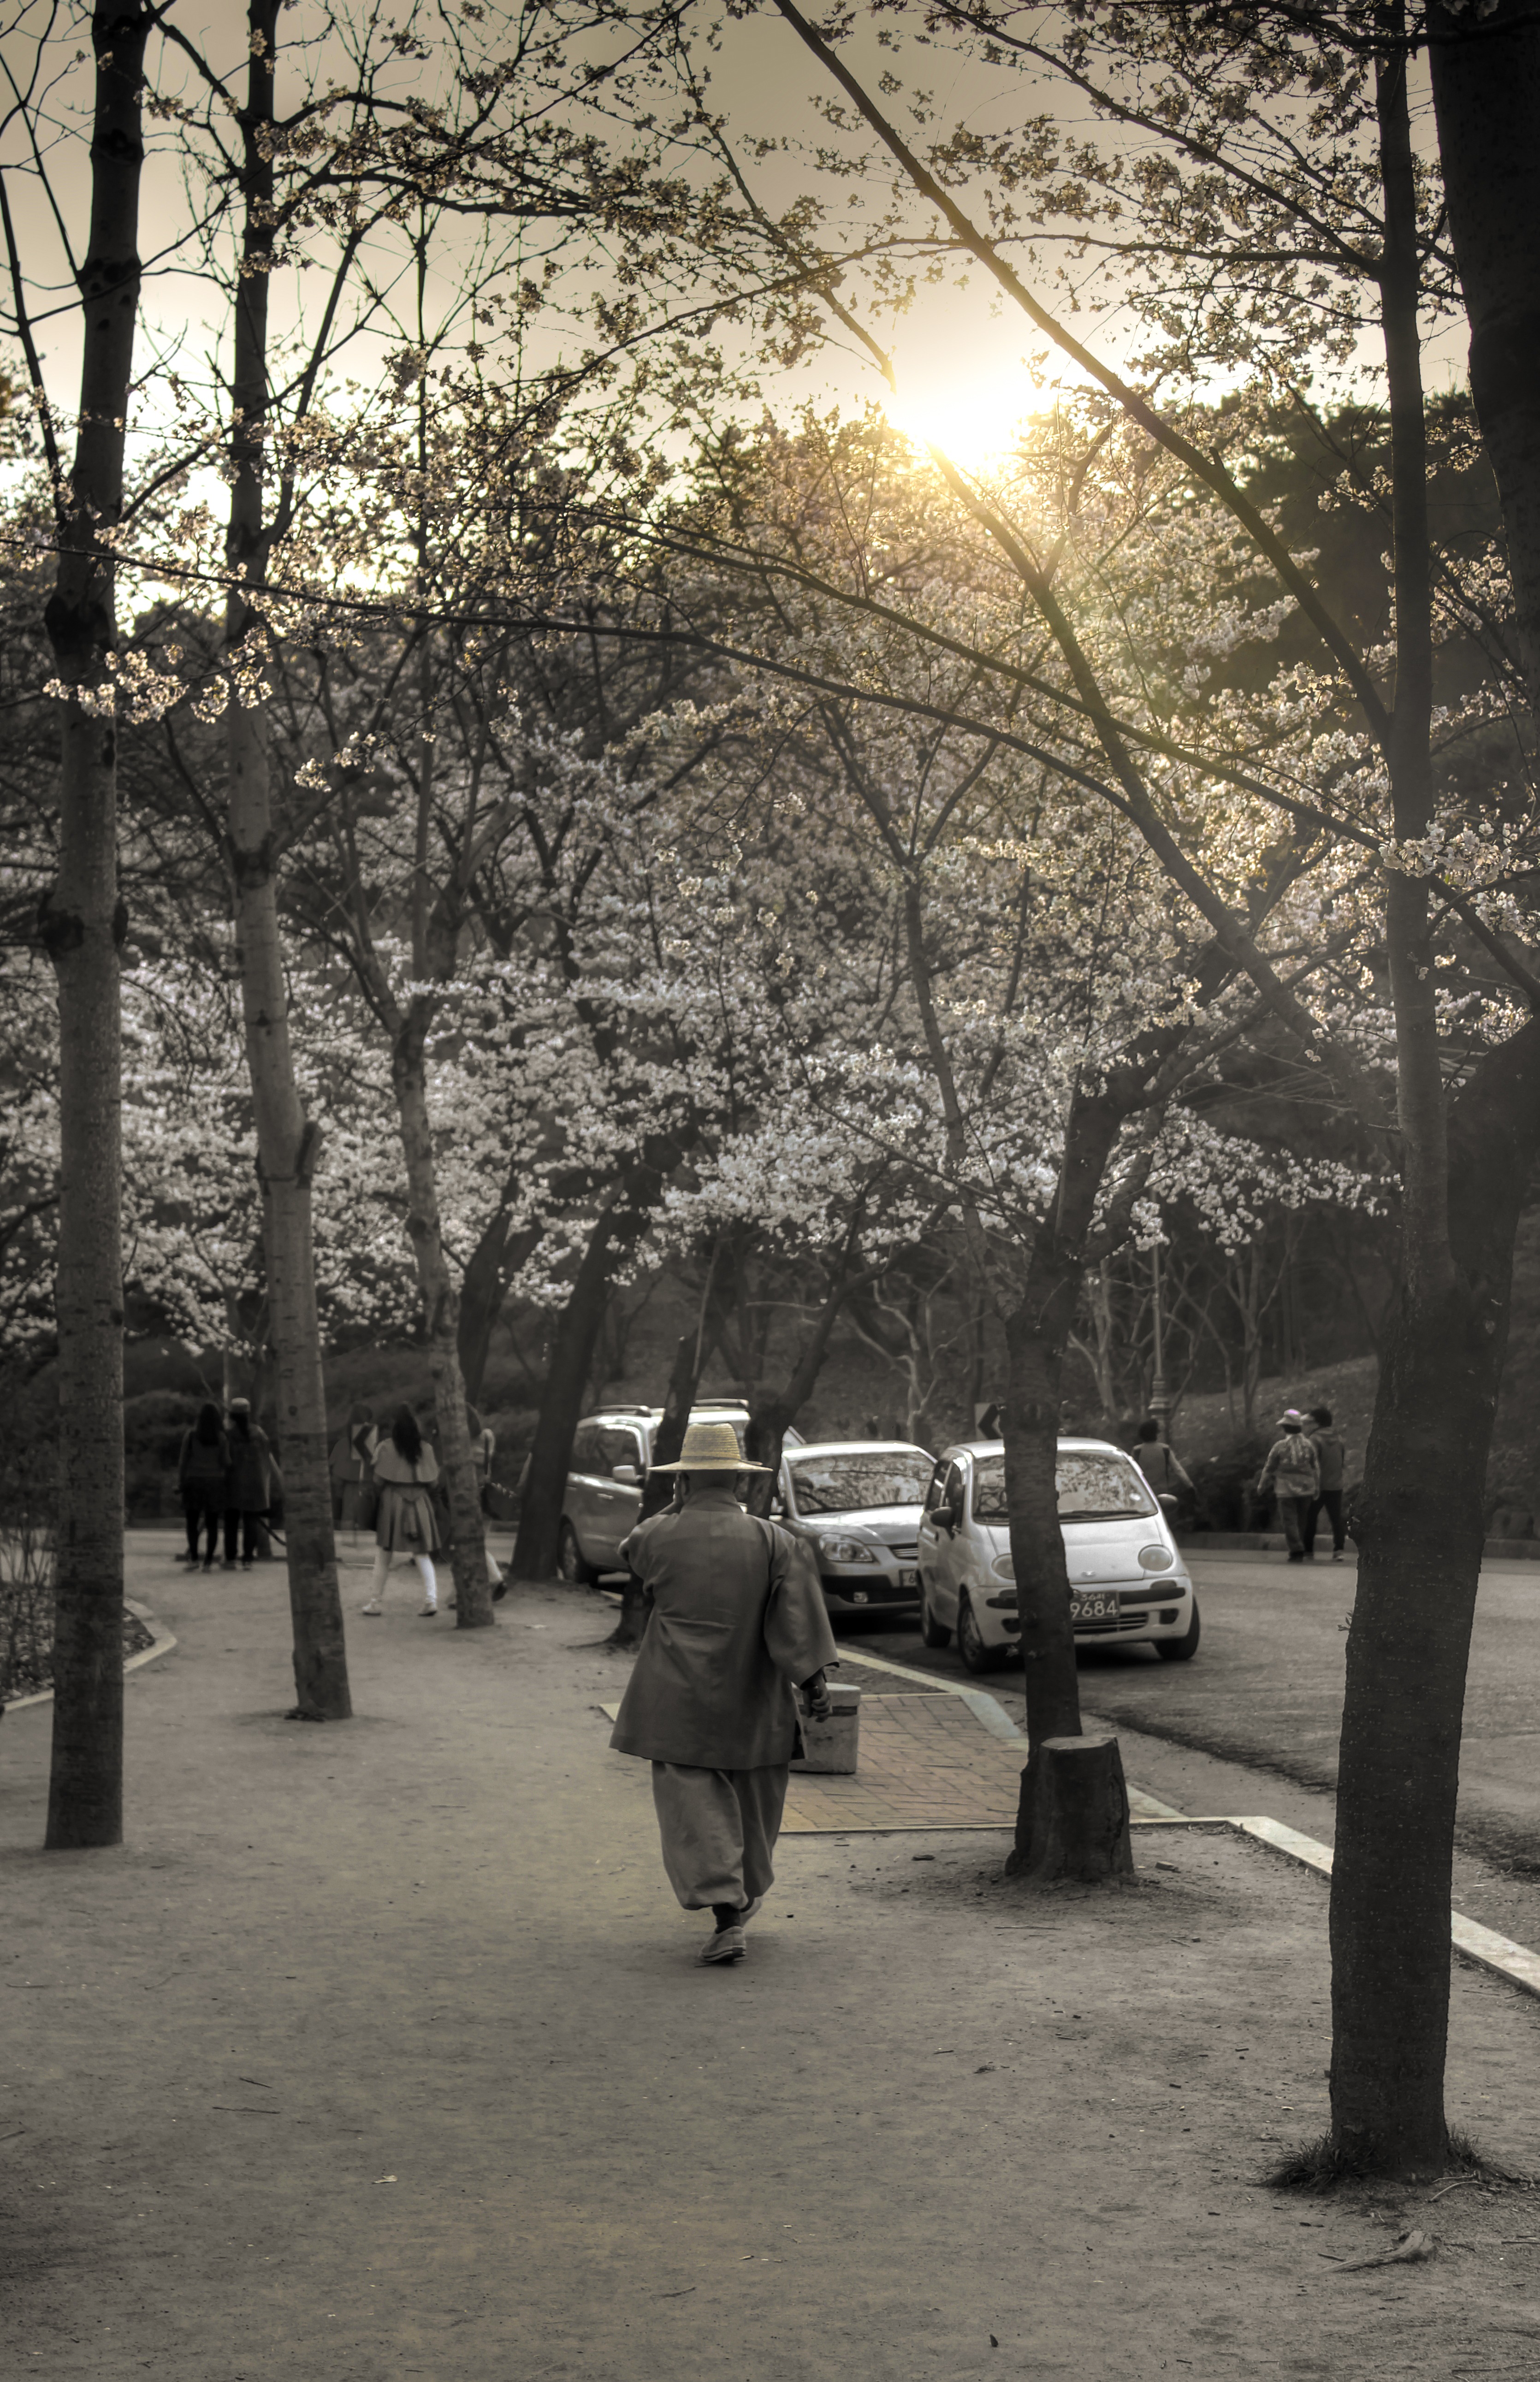
tree, snow, winter, plant, sunset, road, street, sunlight, morning, leaf, flower, spring, monk, religion, human, monochrome, lighting, season, blossoms, desaturated, urban area, woody plant